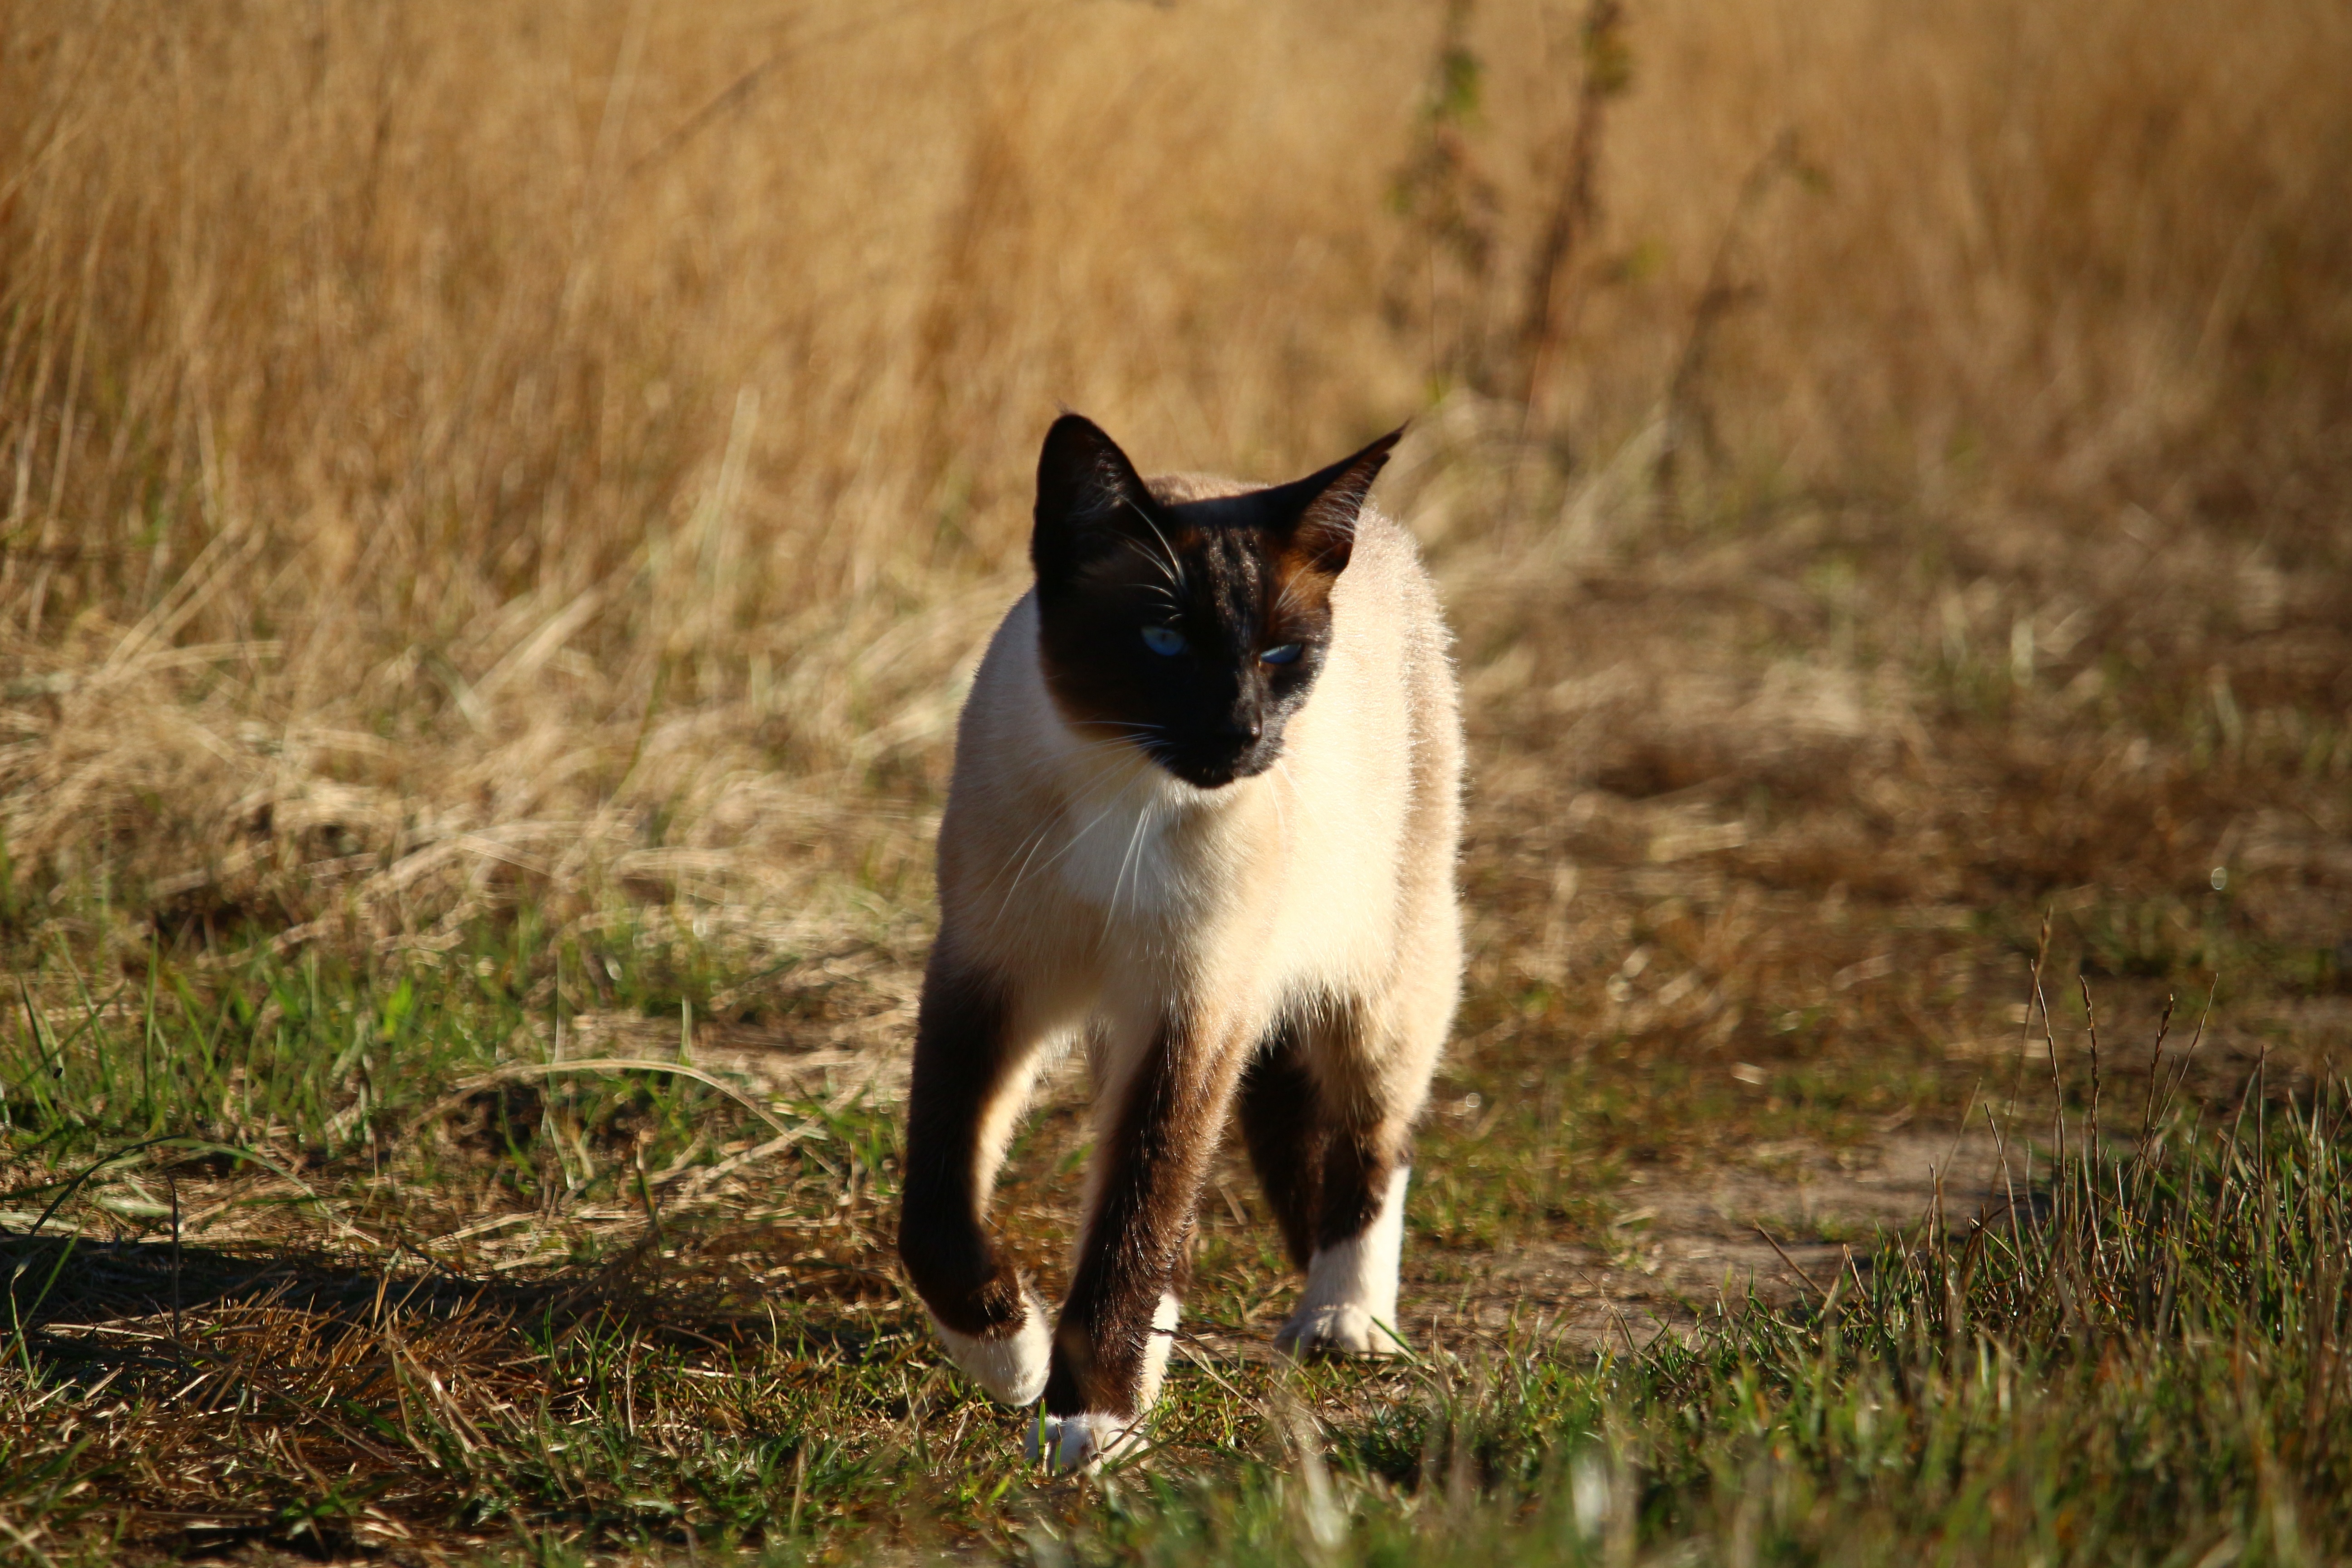
grass, kitten, cat, autumn, mammal, fauna, siam, whiskers, vertebrate, mieze, siamese, siamese cat, breed cat, small to medium sized cats, cat like mammal